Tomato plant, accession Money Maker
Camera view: horizontal (90 deg, fisheye); turntable rotation: 300 degrees
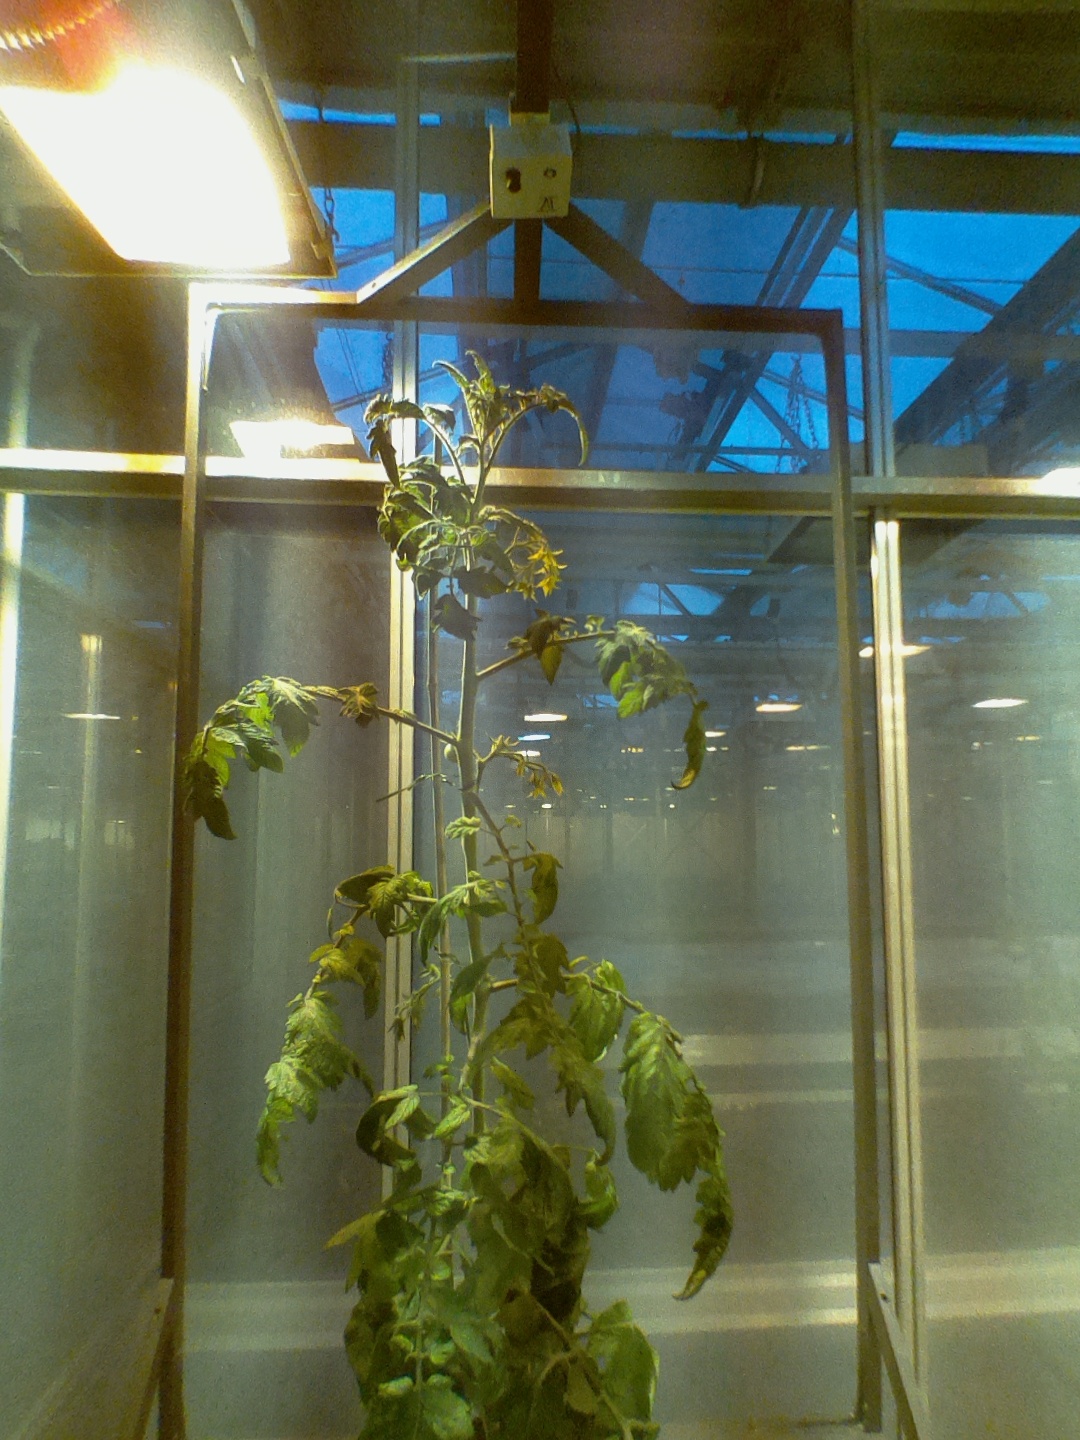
BBCH growth stage 72: 20%-30% of final fruit size